Hristo Botev Monument, Botevgrad

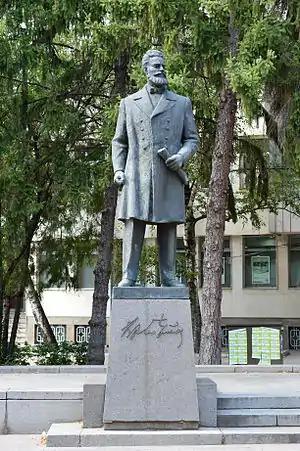
Monument to Hristo Botev

The Monument to Hristo Botev is one of the landmarks of the town of Botevgrad, Bulgaria. It is located in the central square of the town, next to the Town Hall. It is dedicated to the renowned Bulgarian revolutionary and poet Hristo Botev (1848–1876).